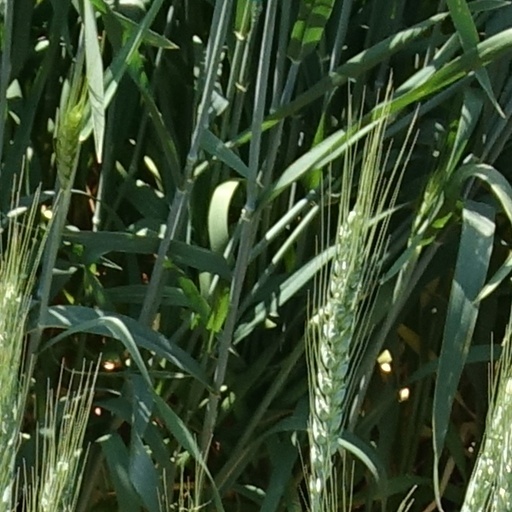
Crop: wheat